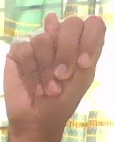
ASL sign: N